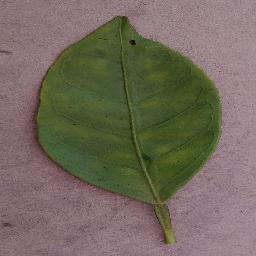
Label: Orange___Haunglongbing_(Citrus_greening)